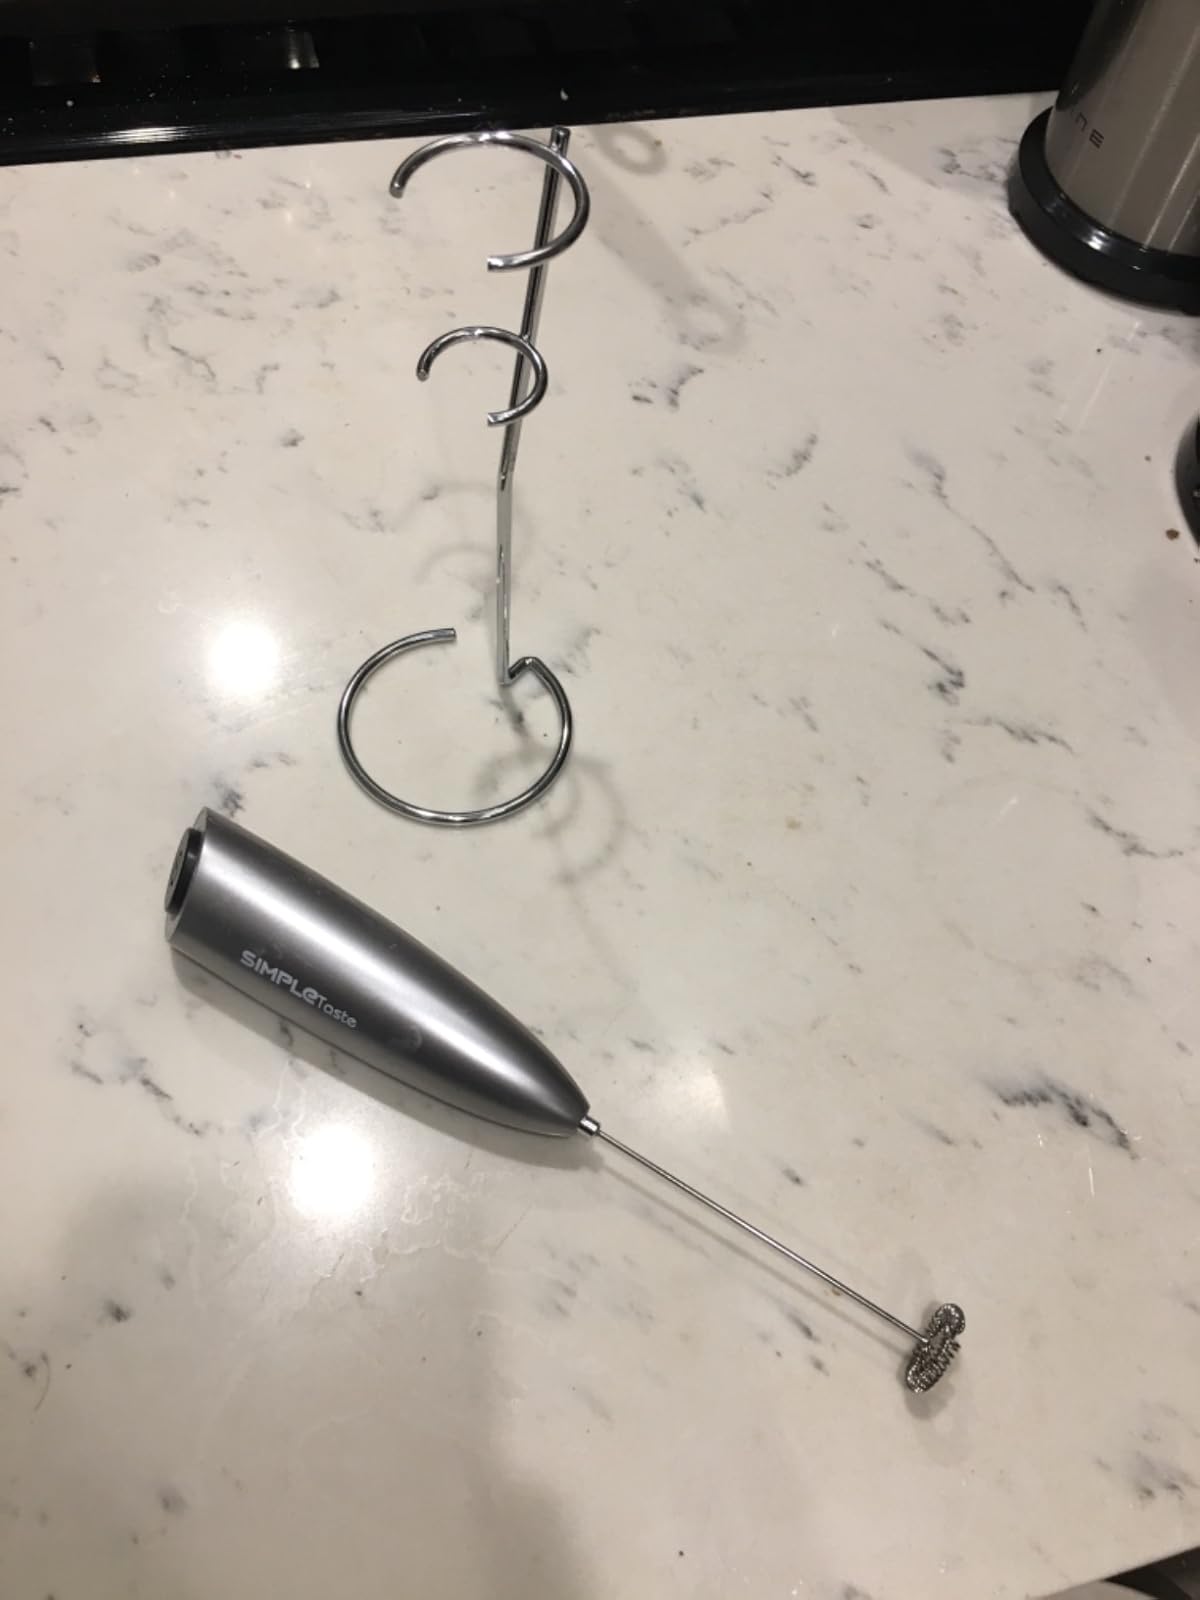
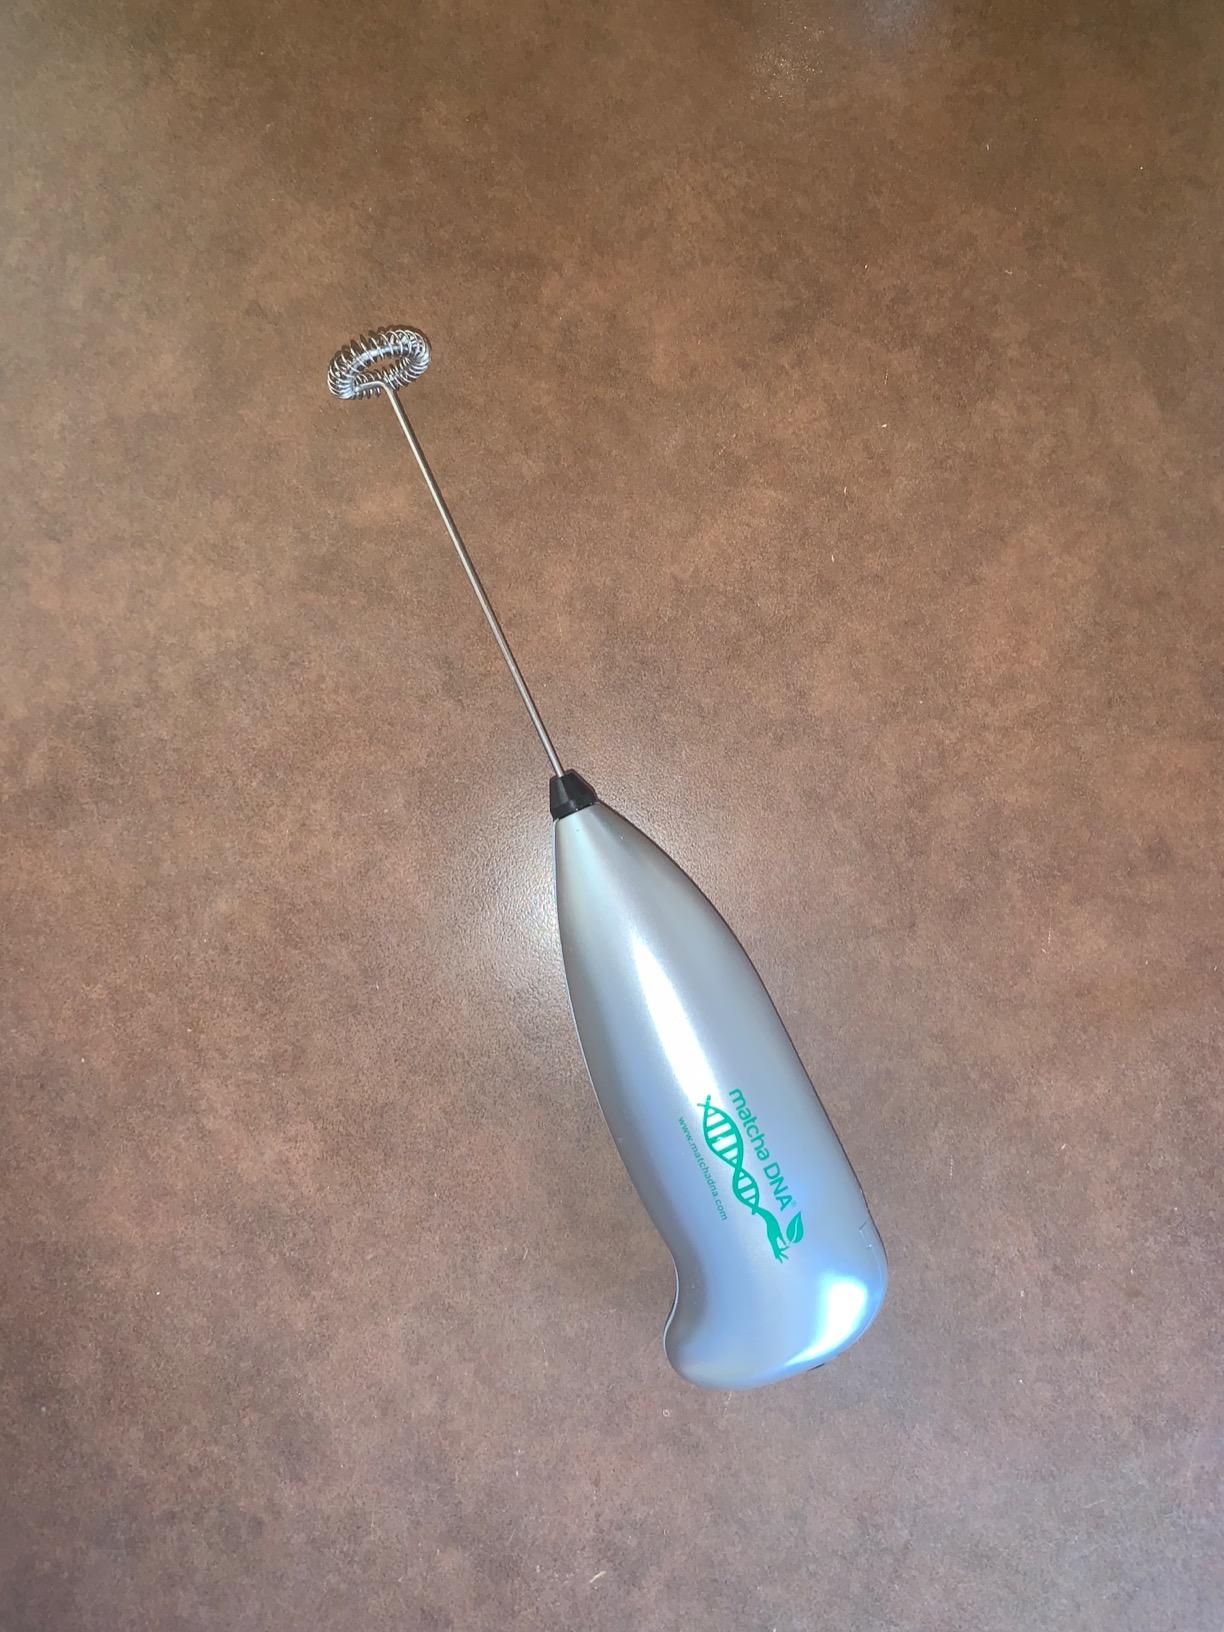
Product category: items_mixer
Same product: no